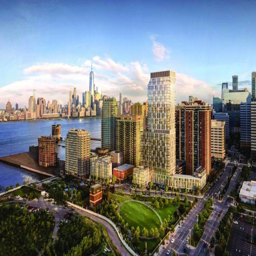
a rendering of the development .